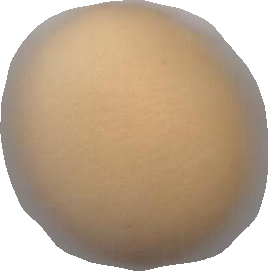
Variety: Grobogan